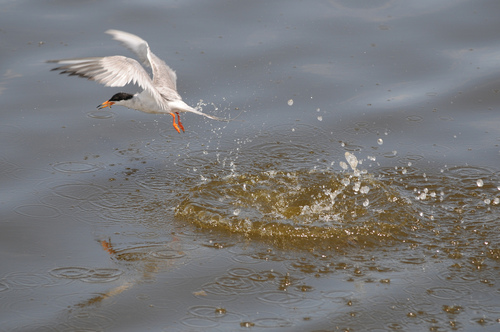
there is a white bird with a black head and orange feet.
this white bird has orange feet, yellow beak with black at the tip, a black on top of the head and around the eyes, and gray at the tips of the wings.
the bird has a black crown and nape area with wide white wings.
this white bird has a black crown and a yellow and black bill
this bird has orange beak and orange webbed feat with mostly white feathers, but a black head.
a white bird with a black head orange feet and an orange and black pointed beak.
this bird is mostly white and gray, but has a black head.
this bird is white with black and has a long, pointy beak.
this large bird has an orange bill and black crown but has a white throat and belly.
the bird has an orange beak with a black head, a white body, and orange webbed feet.
Species: Forsters Tern